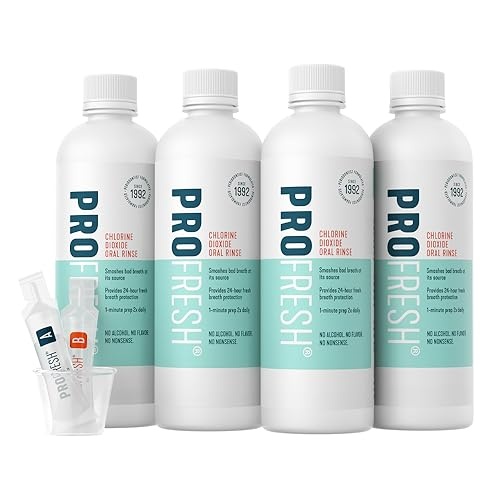
ProFresh Oral Rinse, 16.9 Ounce Bottle (Pack of 4), 2 Month Supply, Includes Prep Packs, Alcohol Free, Flavor Free, Fights Bad Breath
Long-Lasting Protection: If your “morning breath” lasts 24/7, you need a mouthwash that works 24/7. ProFresh chlorine dioxide oral rinse is 99% effective at combating bad breath around the clock No Alcohol, No Additives: ProFresh is alcohol-free, putting the burn on bad breath, not your mouth. It’s also free of dyes, artificial flavors, and other additives that just attempt to mask the problem Just 1 Minute, 2x a Day: Follow our super easy, 1-minute routine twice daily — swish, scrape, swish — to keep bad breath away all day Trusted Quality: ProFresh was developed in 1992 by Dr. Jon Richter, founder of the Richter Center for the Treatment of Breath Disorders. Since then, millions have relied on ProFresh to banish chronic bad breath Satisfaction Guarantee: If you're not satisfied within 30 days, you may return the remaining components for a reimbursement in accordance with our return policy.
Brand: ProFresh
Category: Health & Beauty > Personal Care > Oral Care > Mouthwash